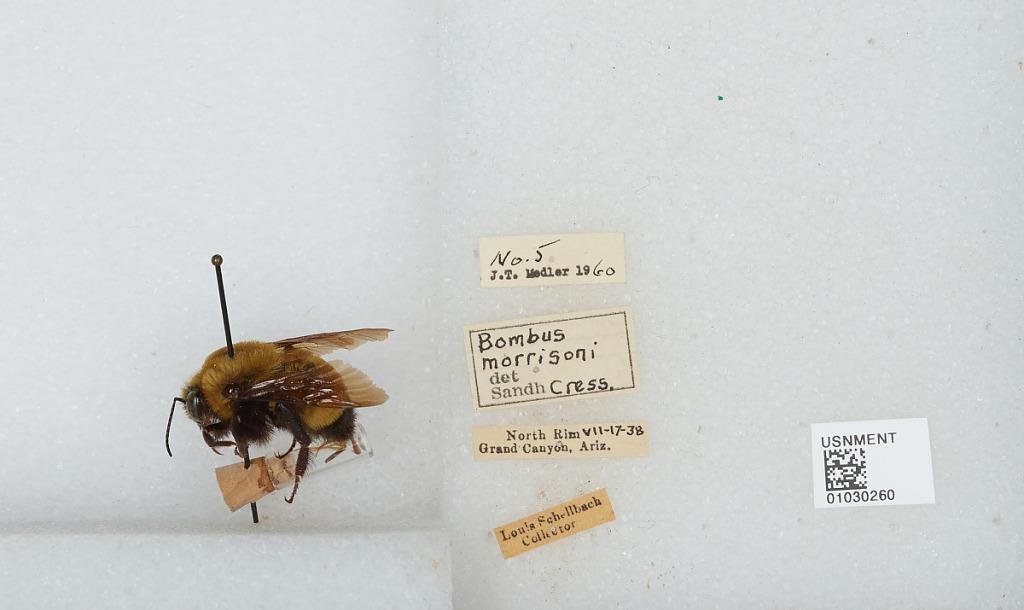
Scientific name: Bombus (Separatobombus) morrisoni Cresson
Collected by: L. Schellbach
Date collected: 1938-7-17
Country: United States
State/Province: Arizona
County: Coconino
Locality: North Rim
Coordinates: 36.2106, -112.061
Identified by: Sandh.